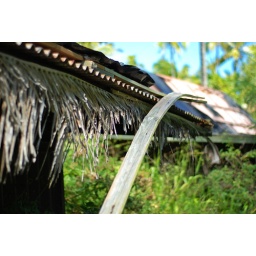
More roof damage. This place is pretty dangerous to be walking around inside - better stay outside.